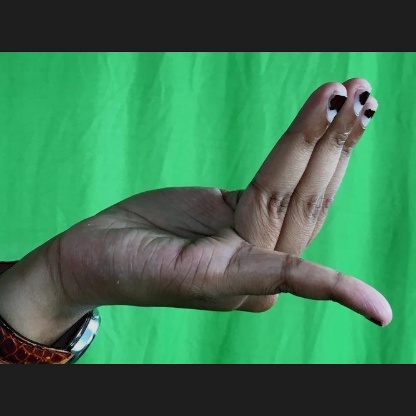
Mudra: Chaturam